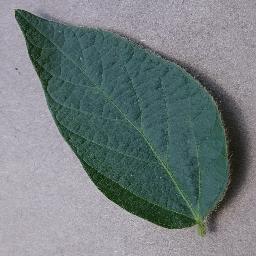
Label: Soybean___healthy